Julius Pintsch

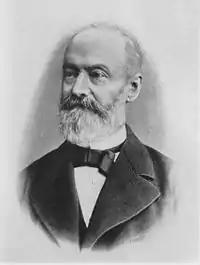
Julius Pintsch

Carl Friedrich Julius Pintsch (6 January 1815 – 20 January 1884) was a German tinsmith, manufacturer and inventor who is primarily known for the invention of Pintsch gas. The gas, distilled from naphtha or other petroleum products, was widely used in railway transport and marine navigation applications from its invention in 1851 until the 1930s.